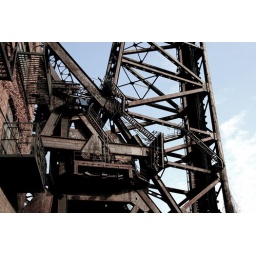
Rivet laden rusted bridge over the cuyahoga river in Cleveland, Ohio